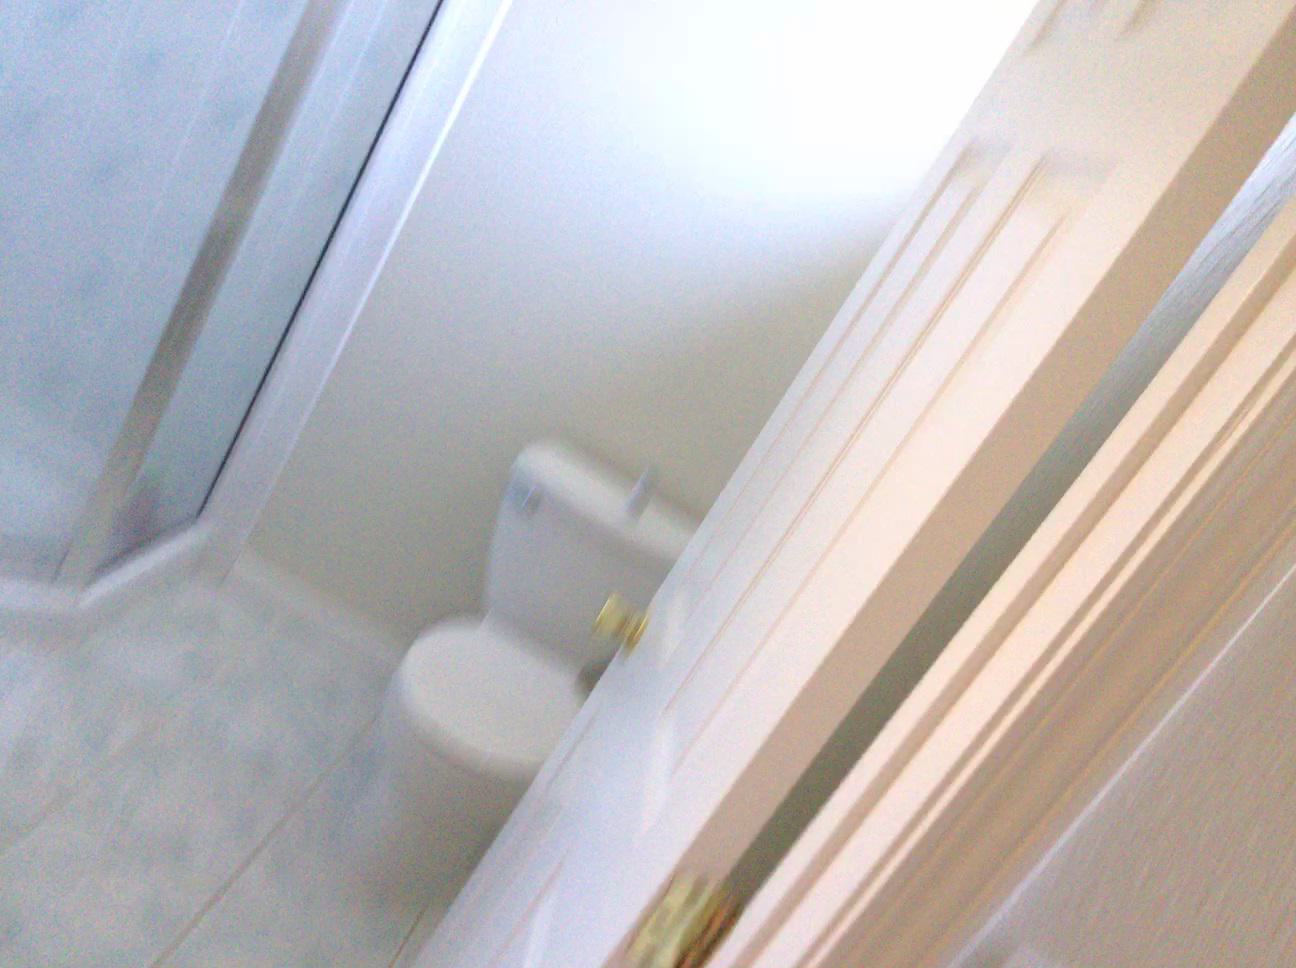
Question: Can the door fit in front of the toilet from the world's perspective? Final answer should be yes or no.
Answer: Yes